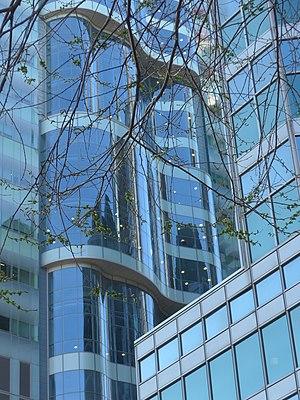
The Hospital for Sick Children, également connu comme le SickKids, est un centre hospitalier universitaire pédiatrique majeur basé à Toronto, en Ontario, au Canada. Il est affilié à la Faculté de médecine de l'Université de Toronto.